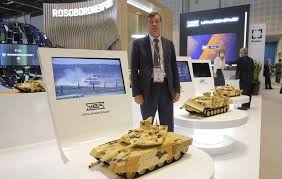
Label: T-14